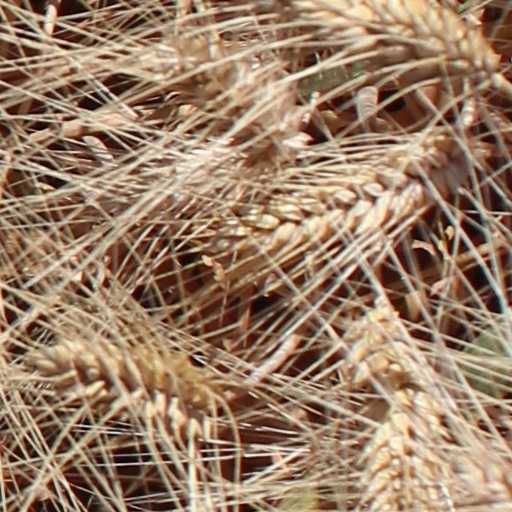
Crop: wheat